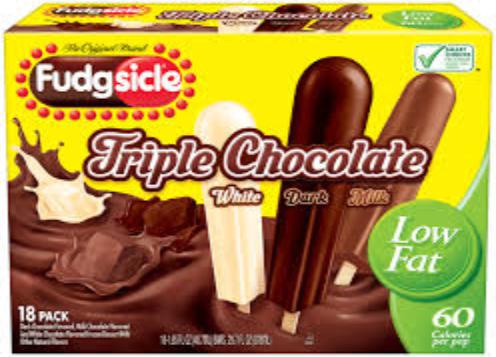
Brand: Fudgsicle
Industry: Food